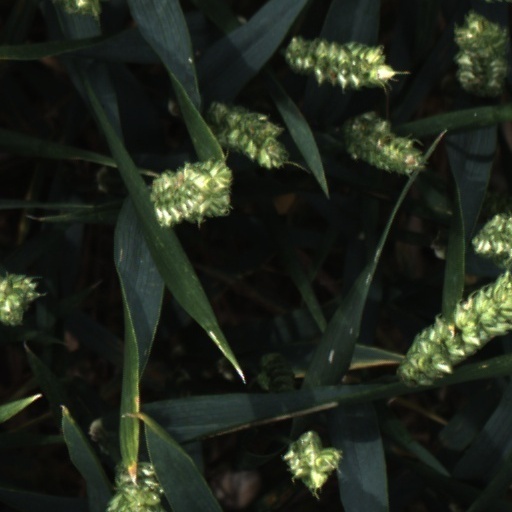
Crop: wheat